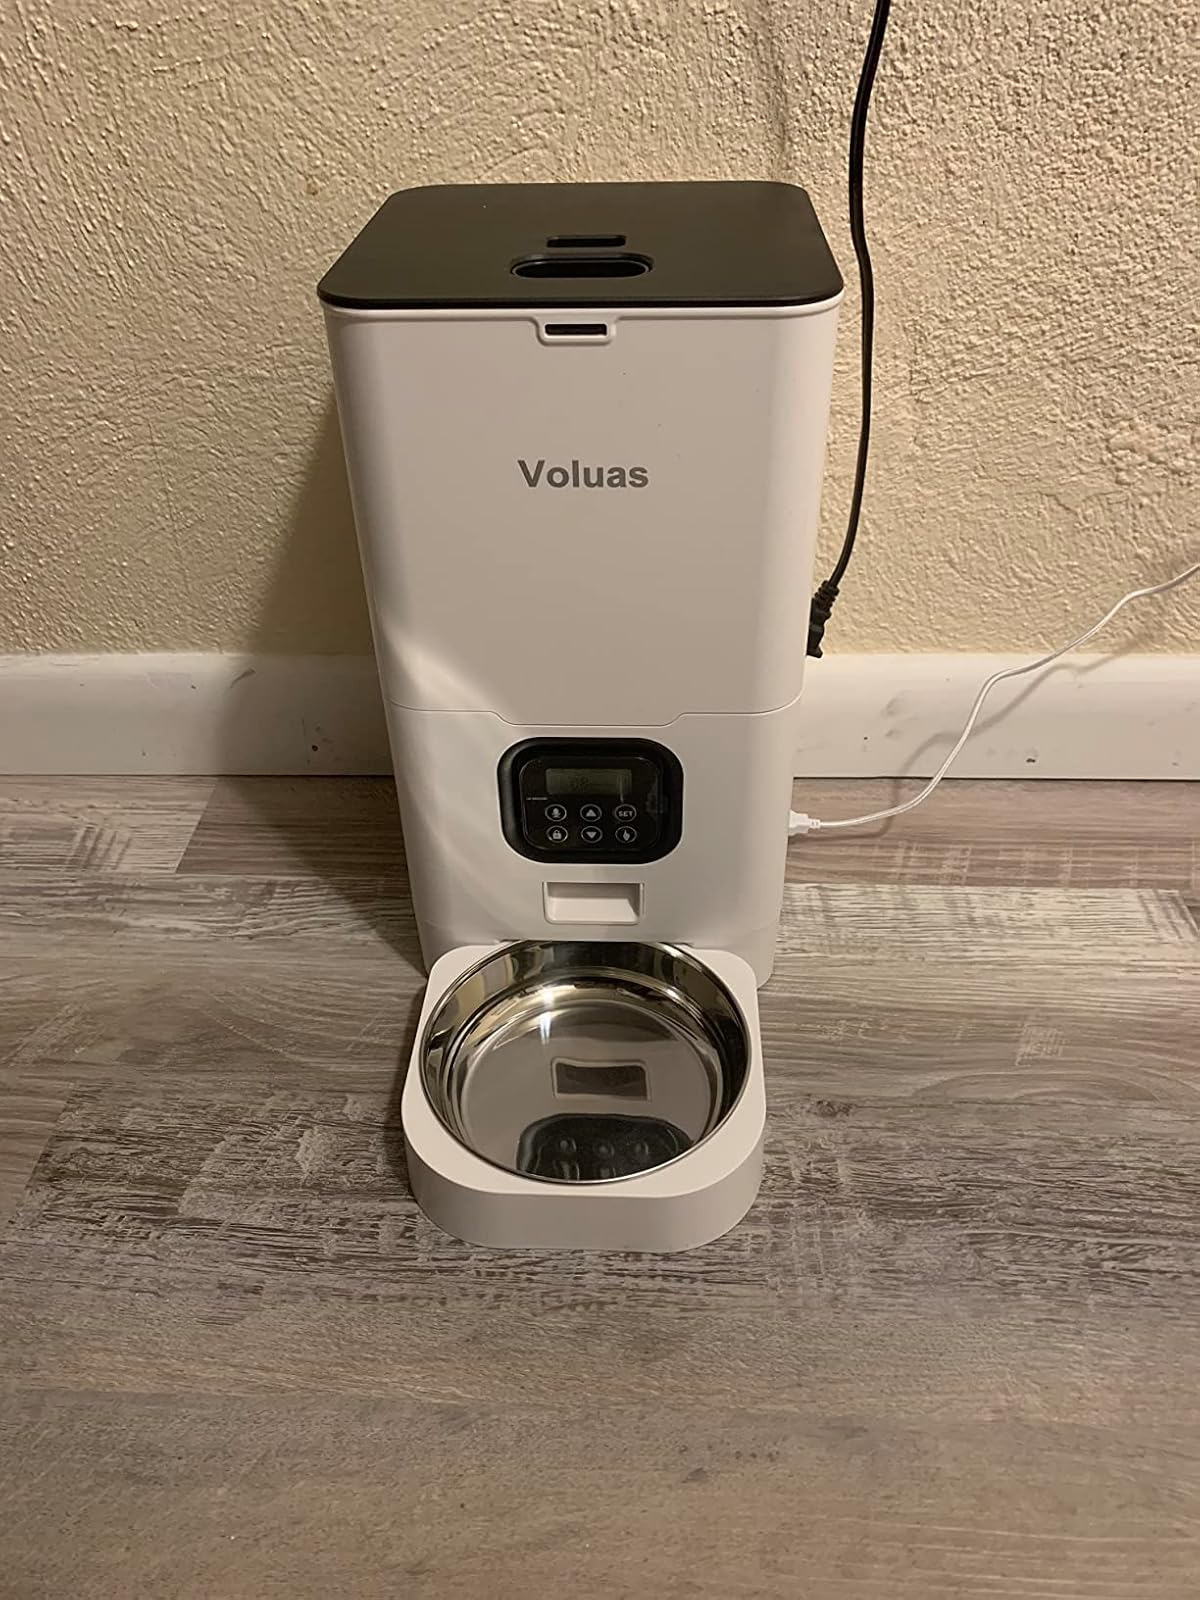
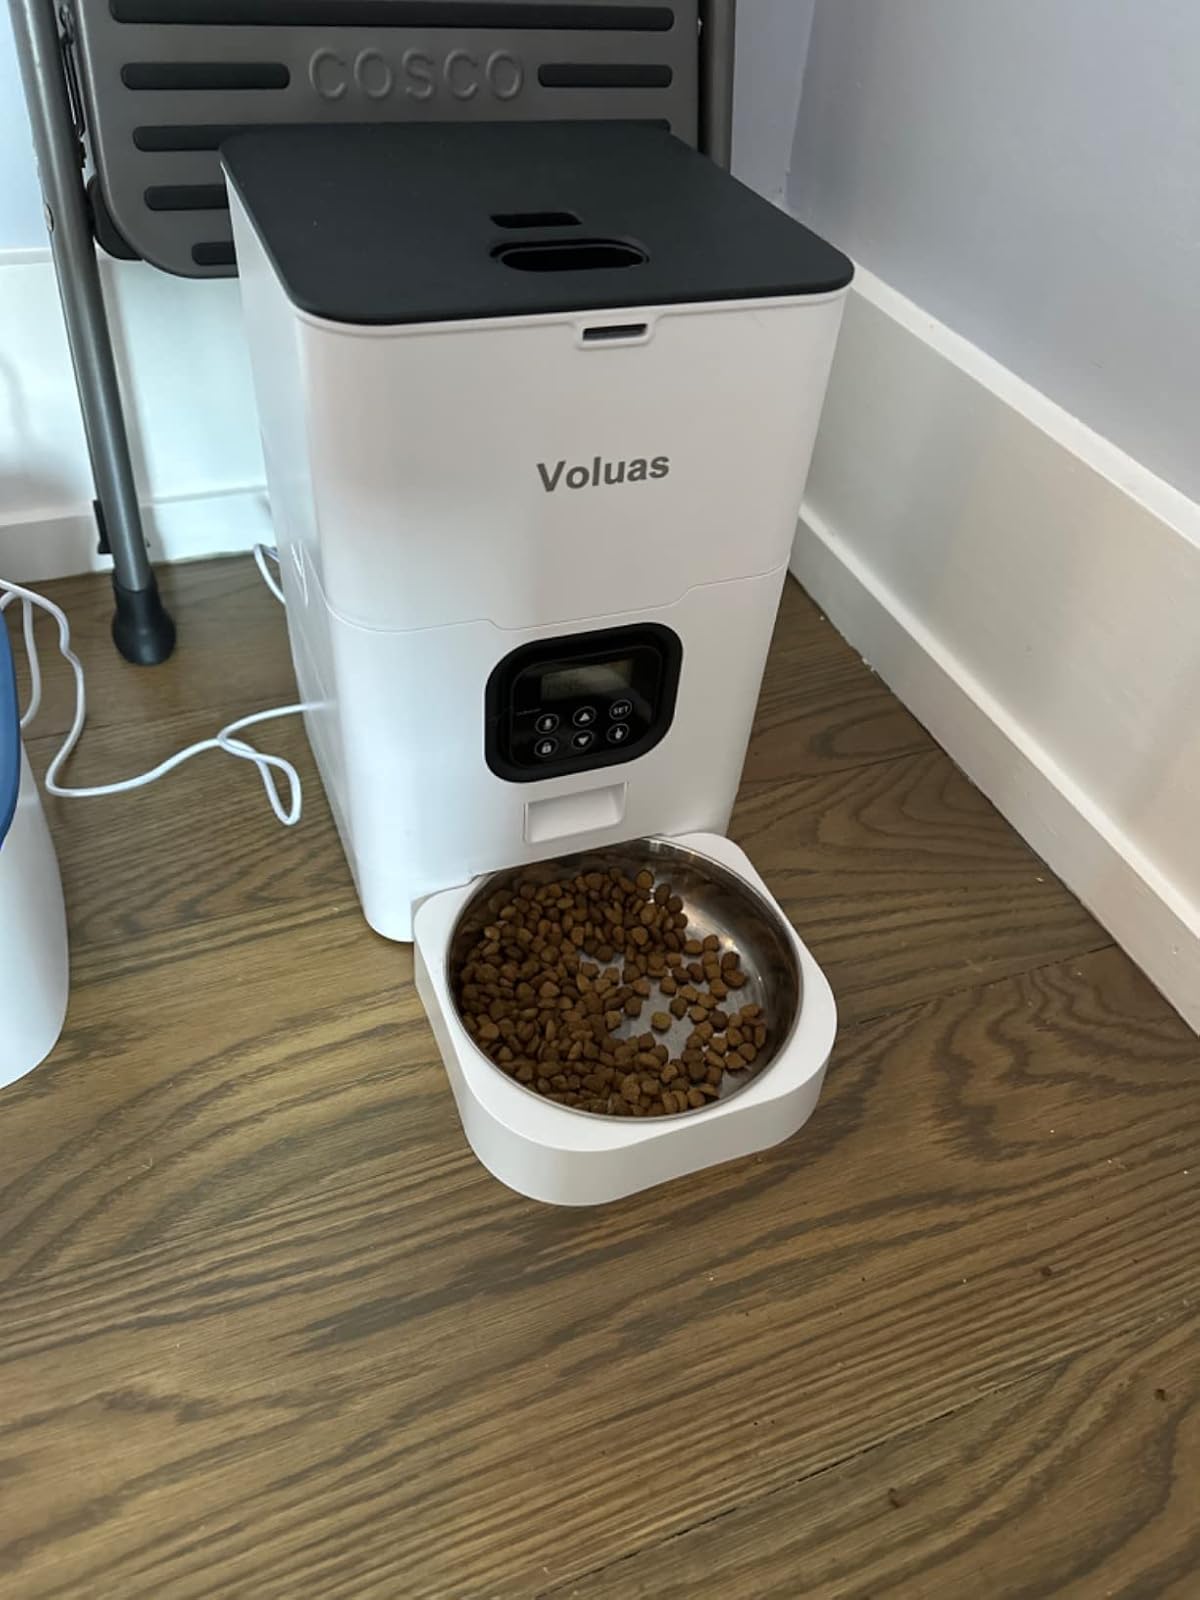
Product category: items_feeder
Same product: yes